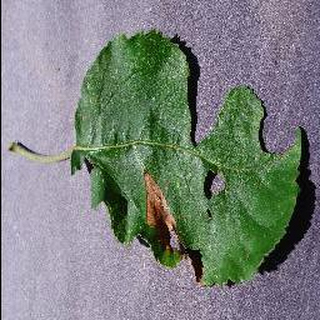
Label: apple_black_rot